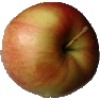
Label: Apple Red 2